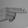
ASL letter: H